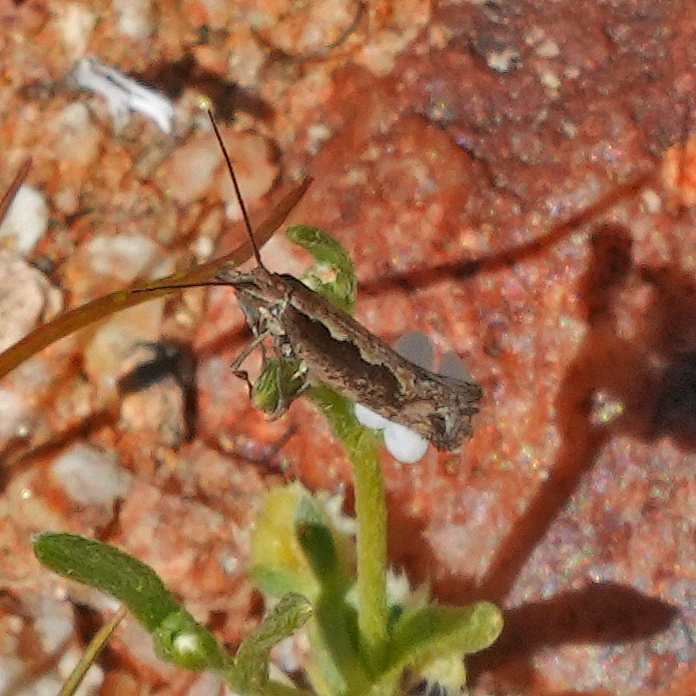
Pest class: diamondback_moth